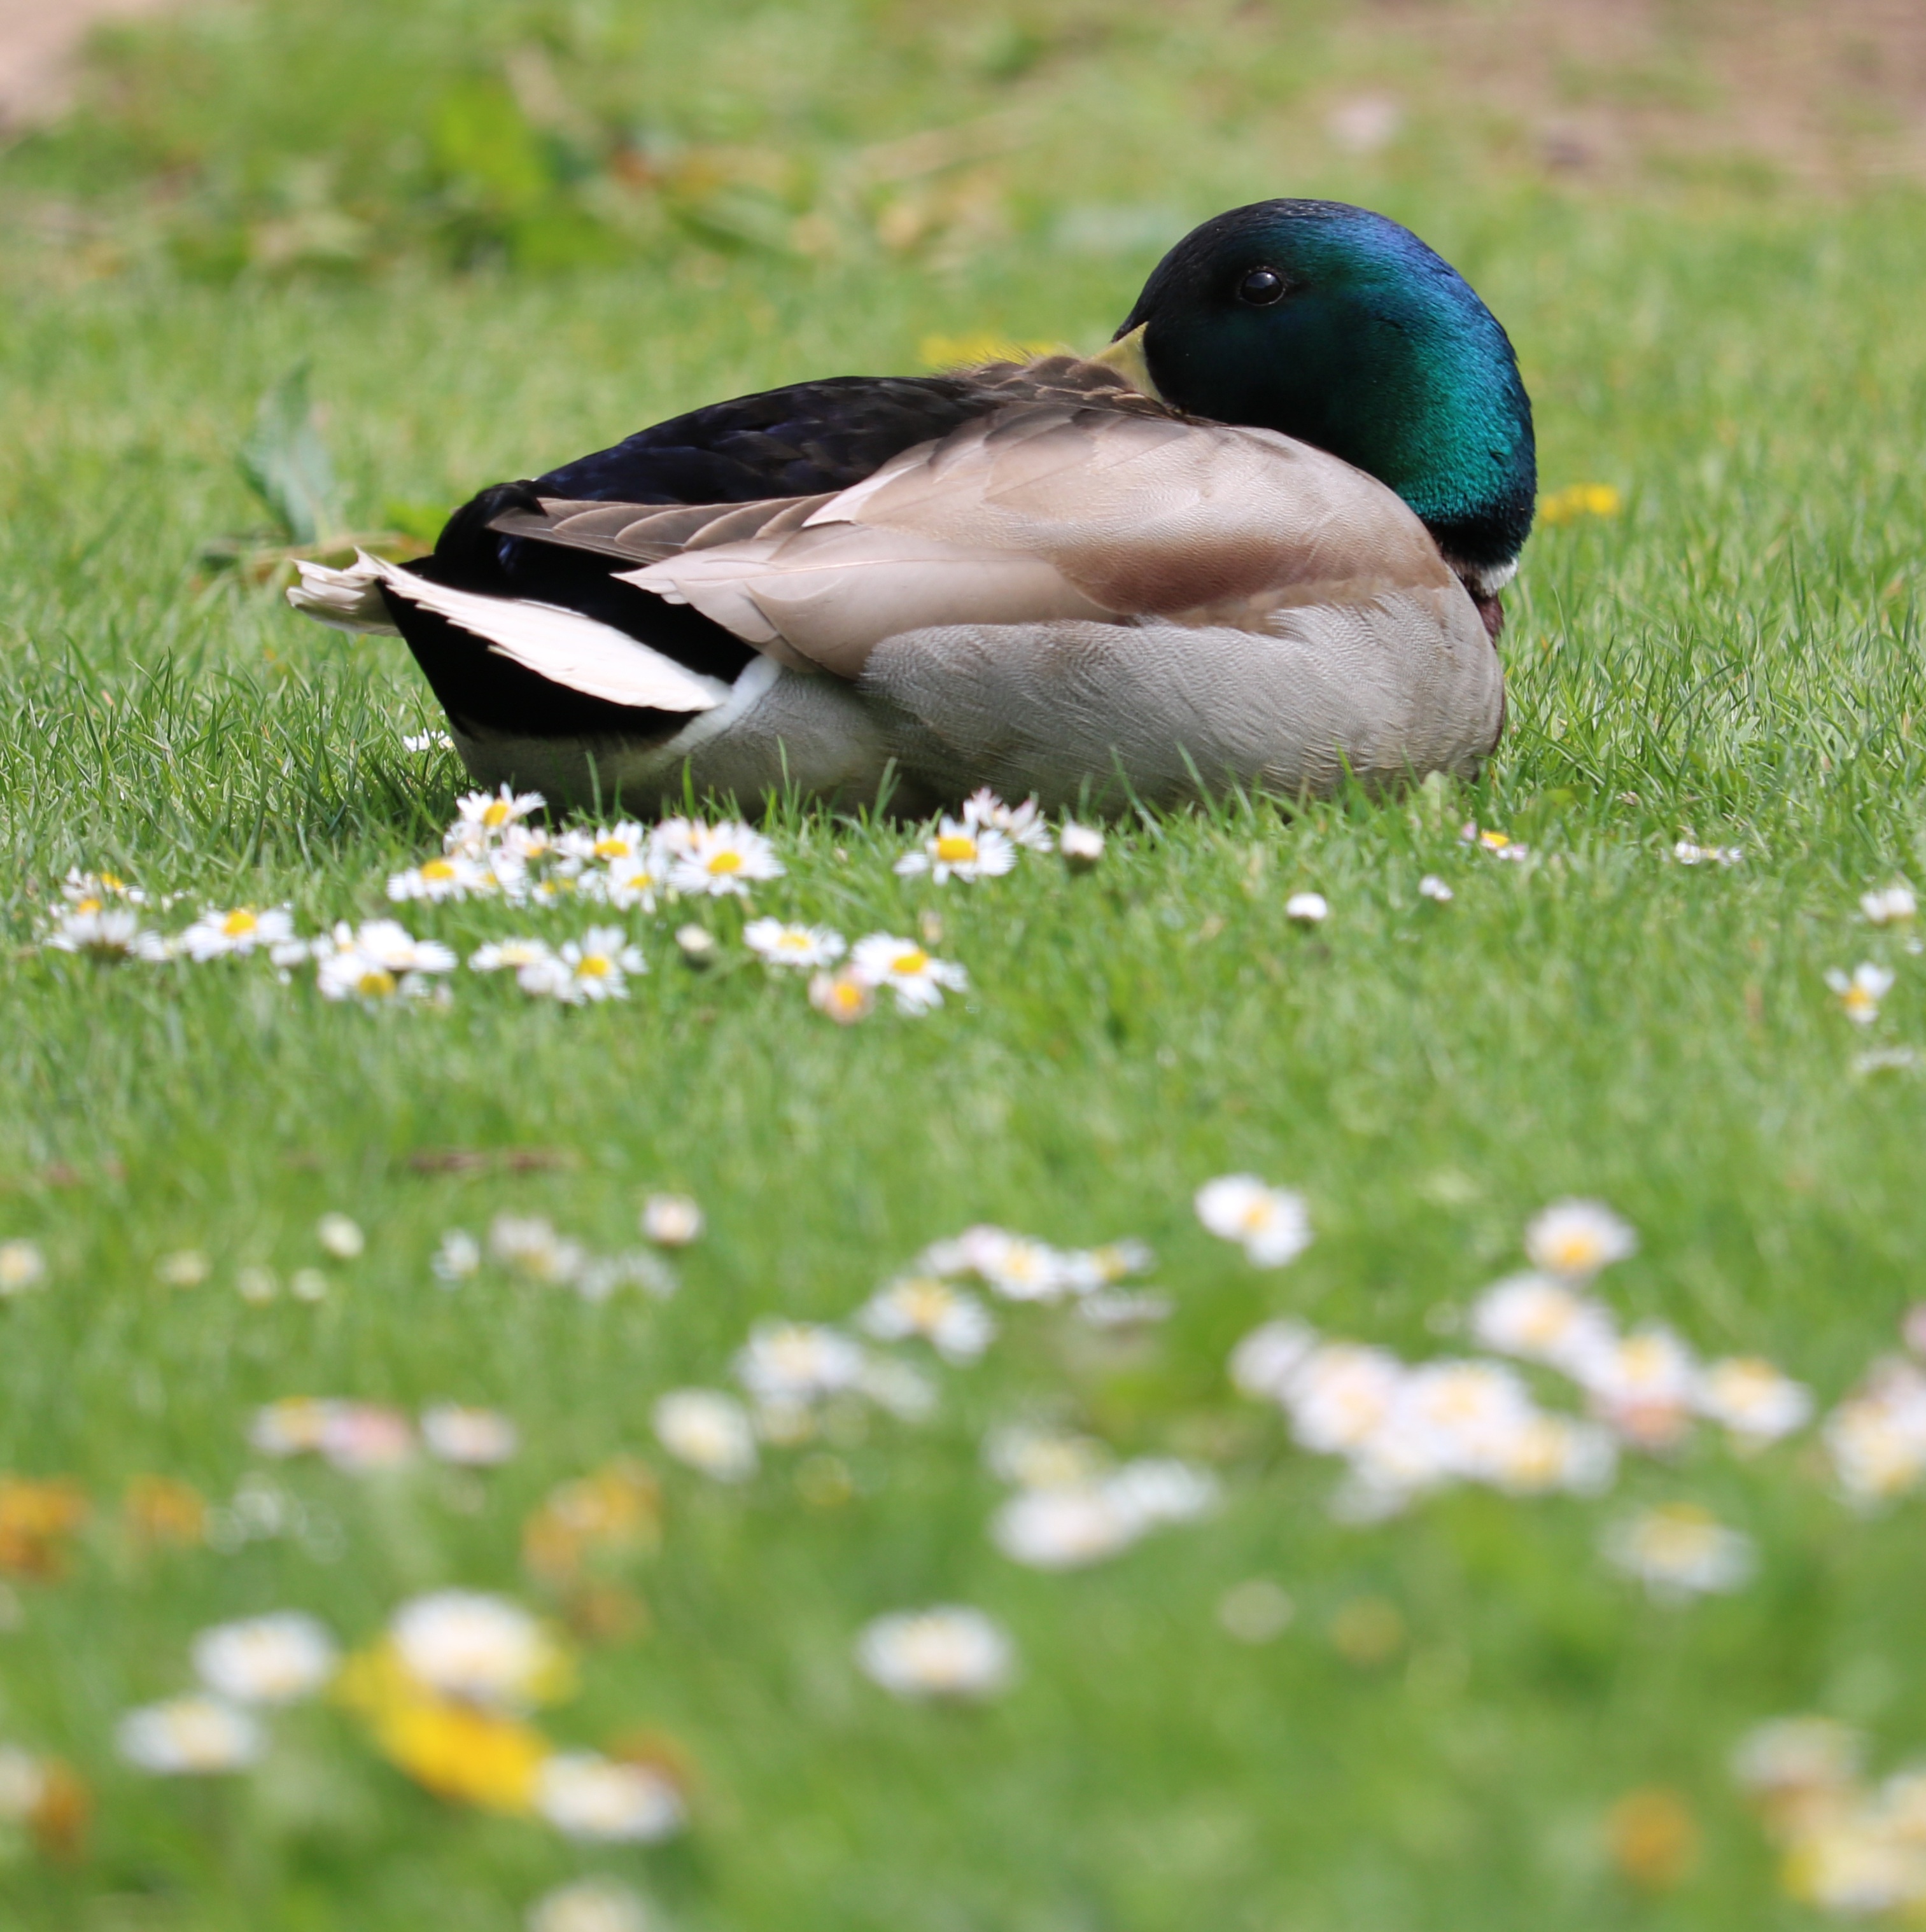
nature, grass, bird, lawn, meadow, male, wildlife, green, beak, sleeping, fauna, flowers, duck, vertebrate, waterfowl, water bird, mallard, perching bird, ducks geese and swans